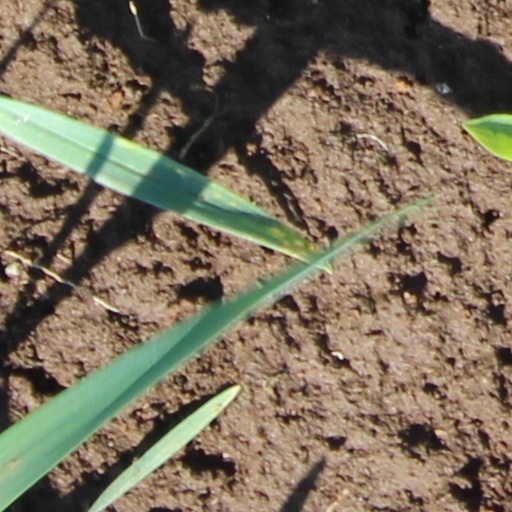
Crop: wheat